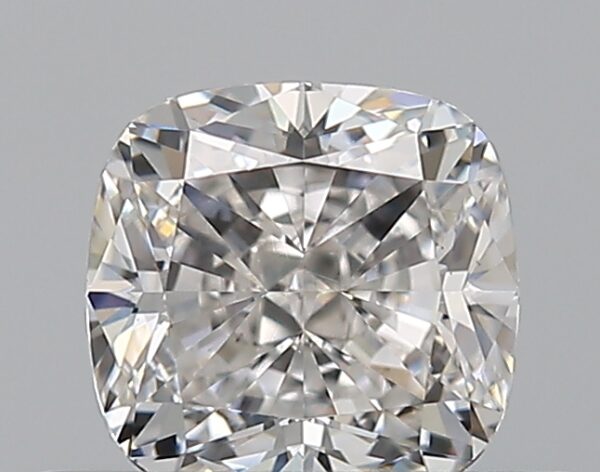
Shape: cushion
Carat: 0.51
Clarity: VS1
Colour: F
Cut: EX
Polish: EX
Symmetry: EX
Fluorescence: N
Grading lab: GIA
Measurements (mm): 4.5 x 4.34 x 3.01